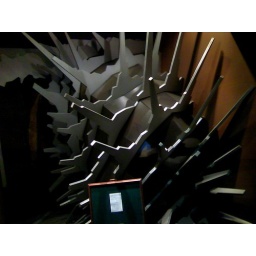
It's a bar in Ogikubo Tokyo. door is left side.